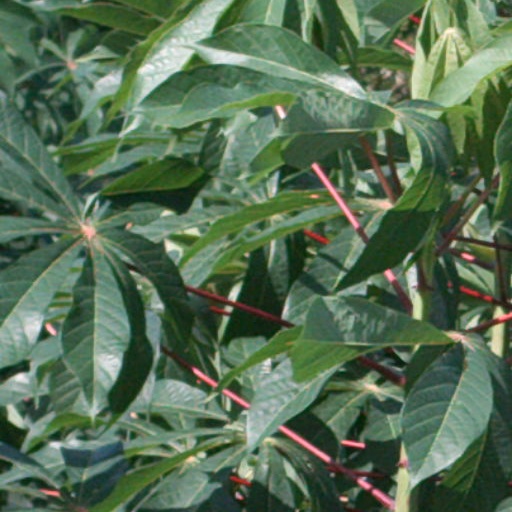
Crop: cassava